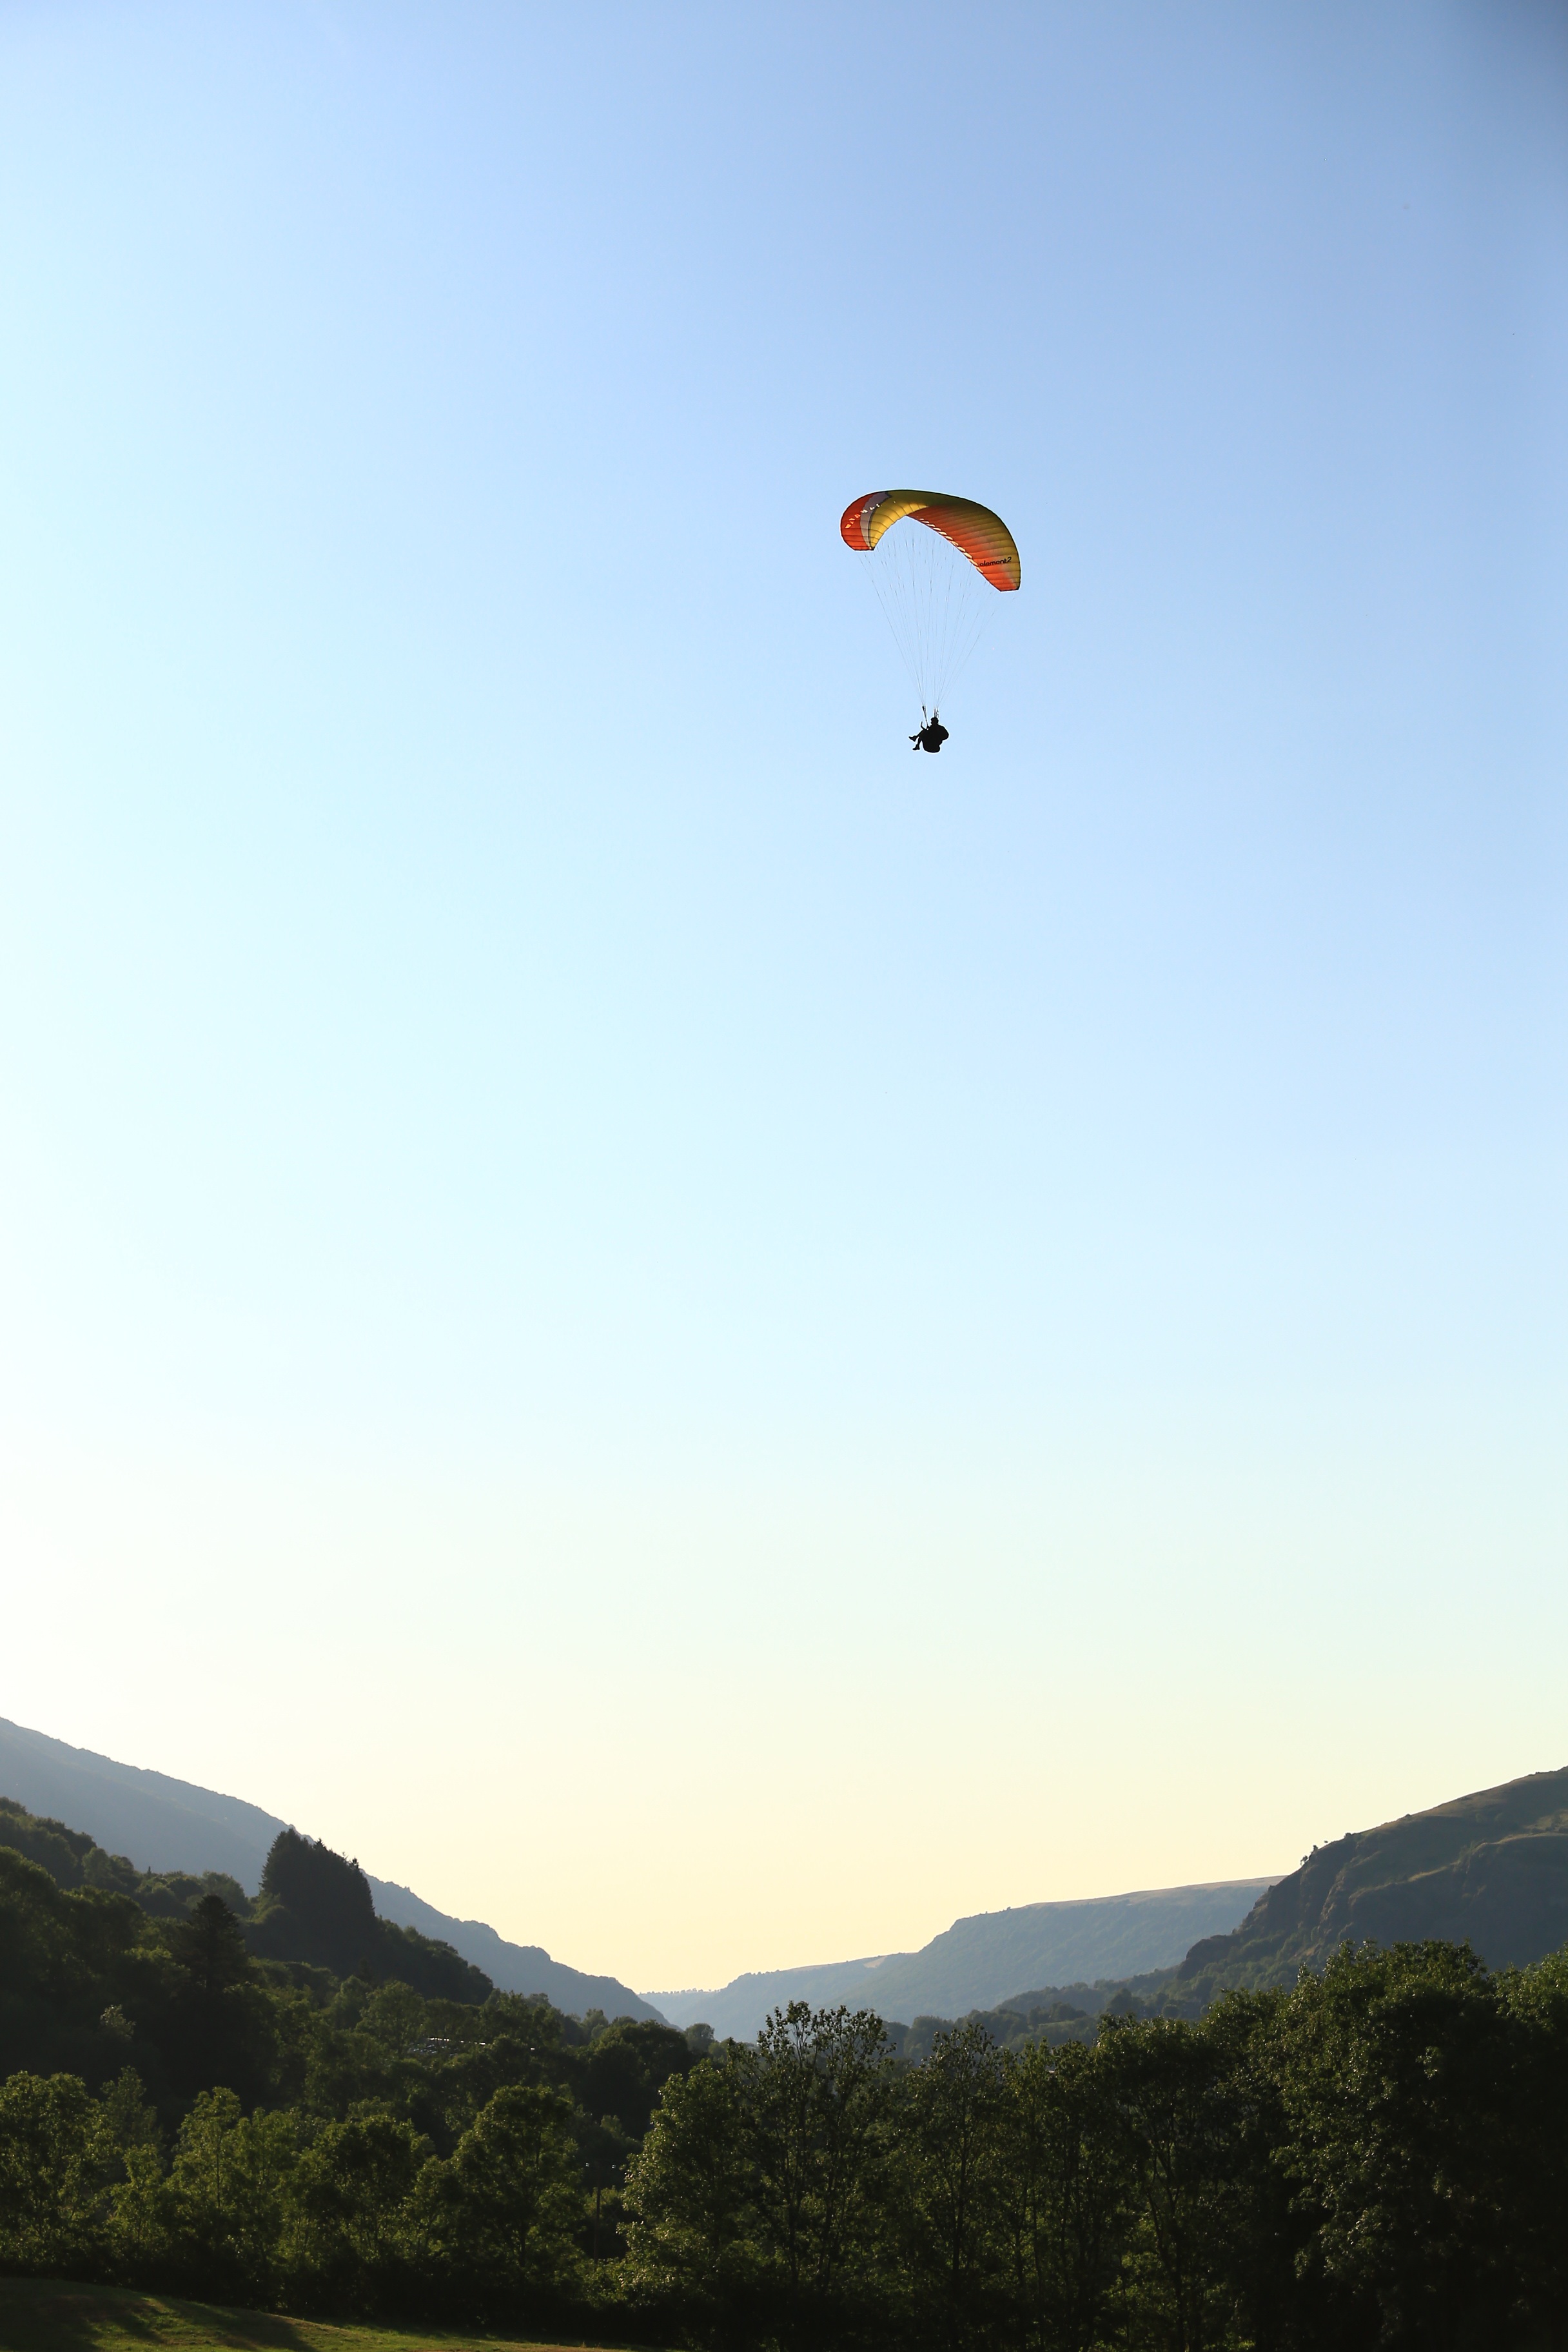
landscape, fly, flight, extreme sport, parachute, paragliding, sports, parachuting, air sports, atmosphere of earth, windsports